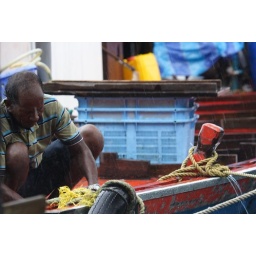
It was a rainy day, when I went to the fish market area when I saw this fisherman cleaning a fish in the rain.